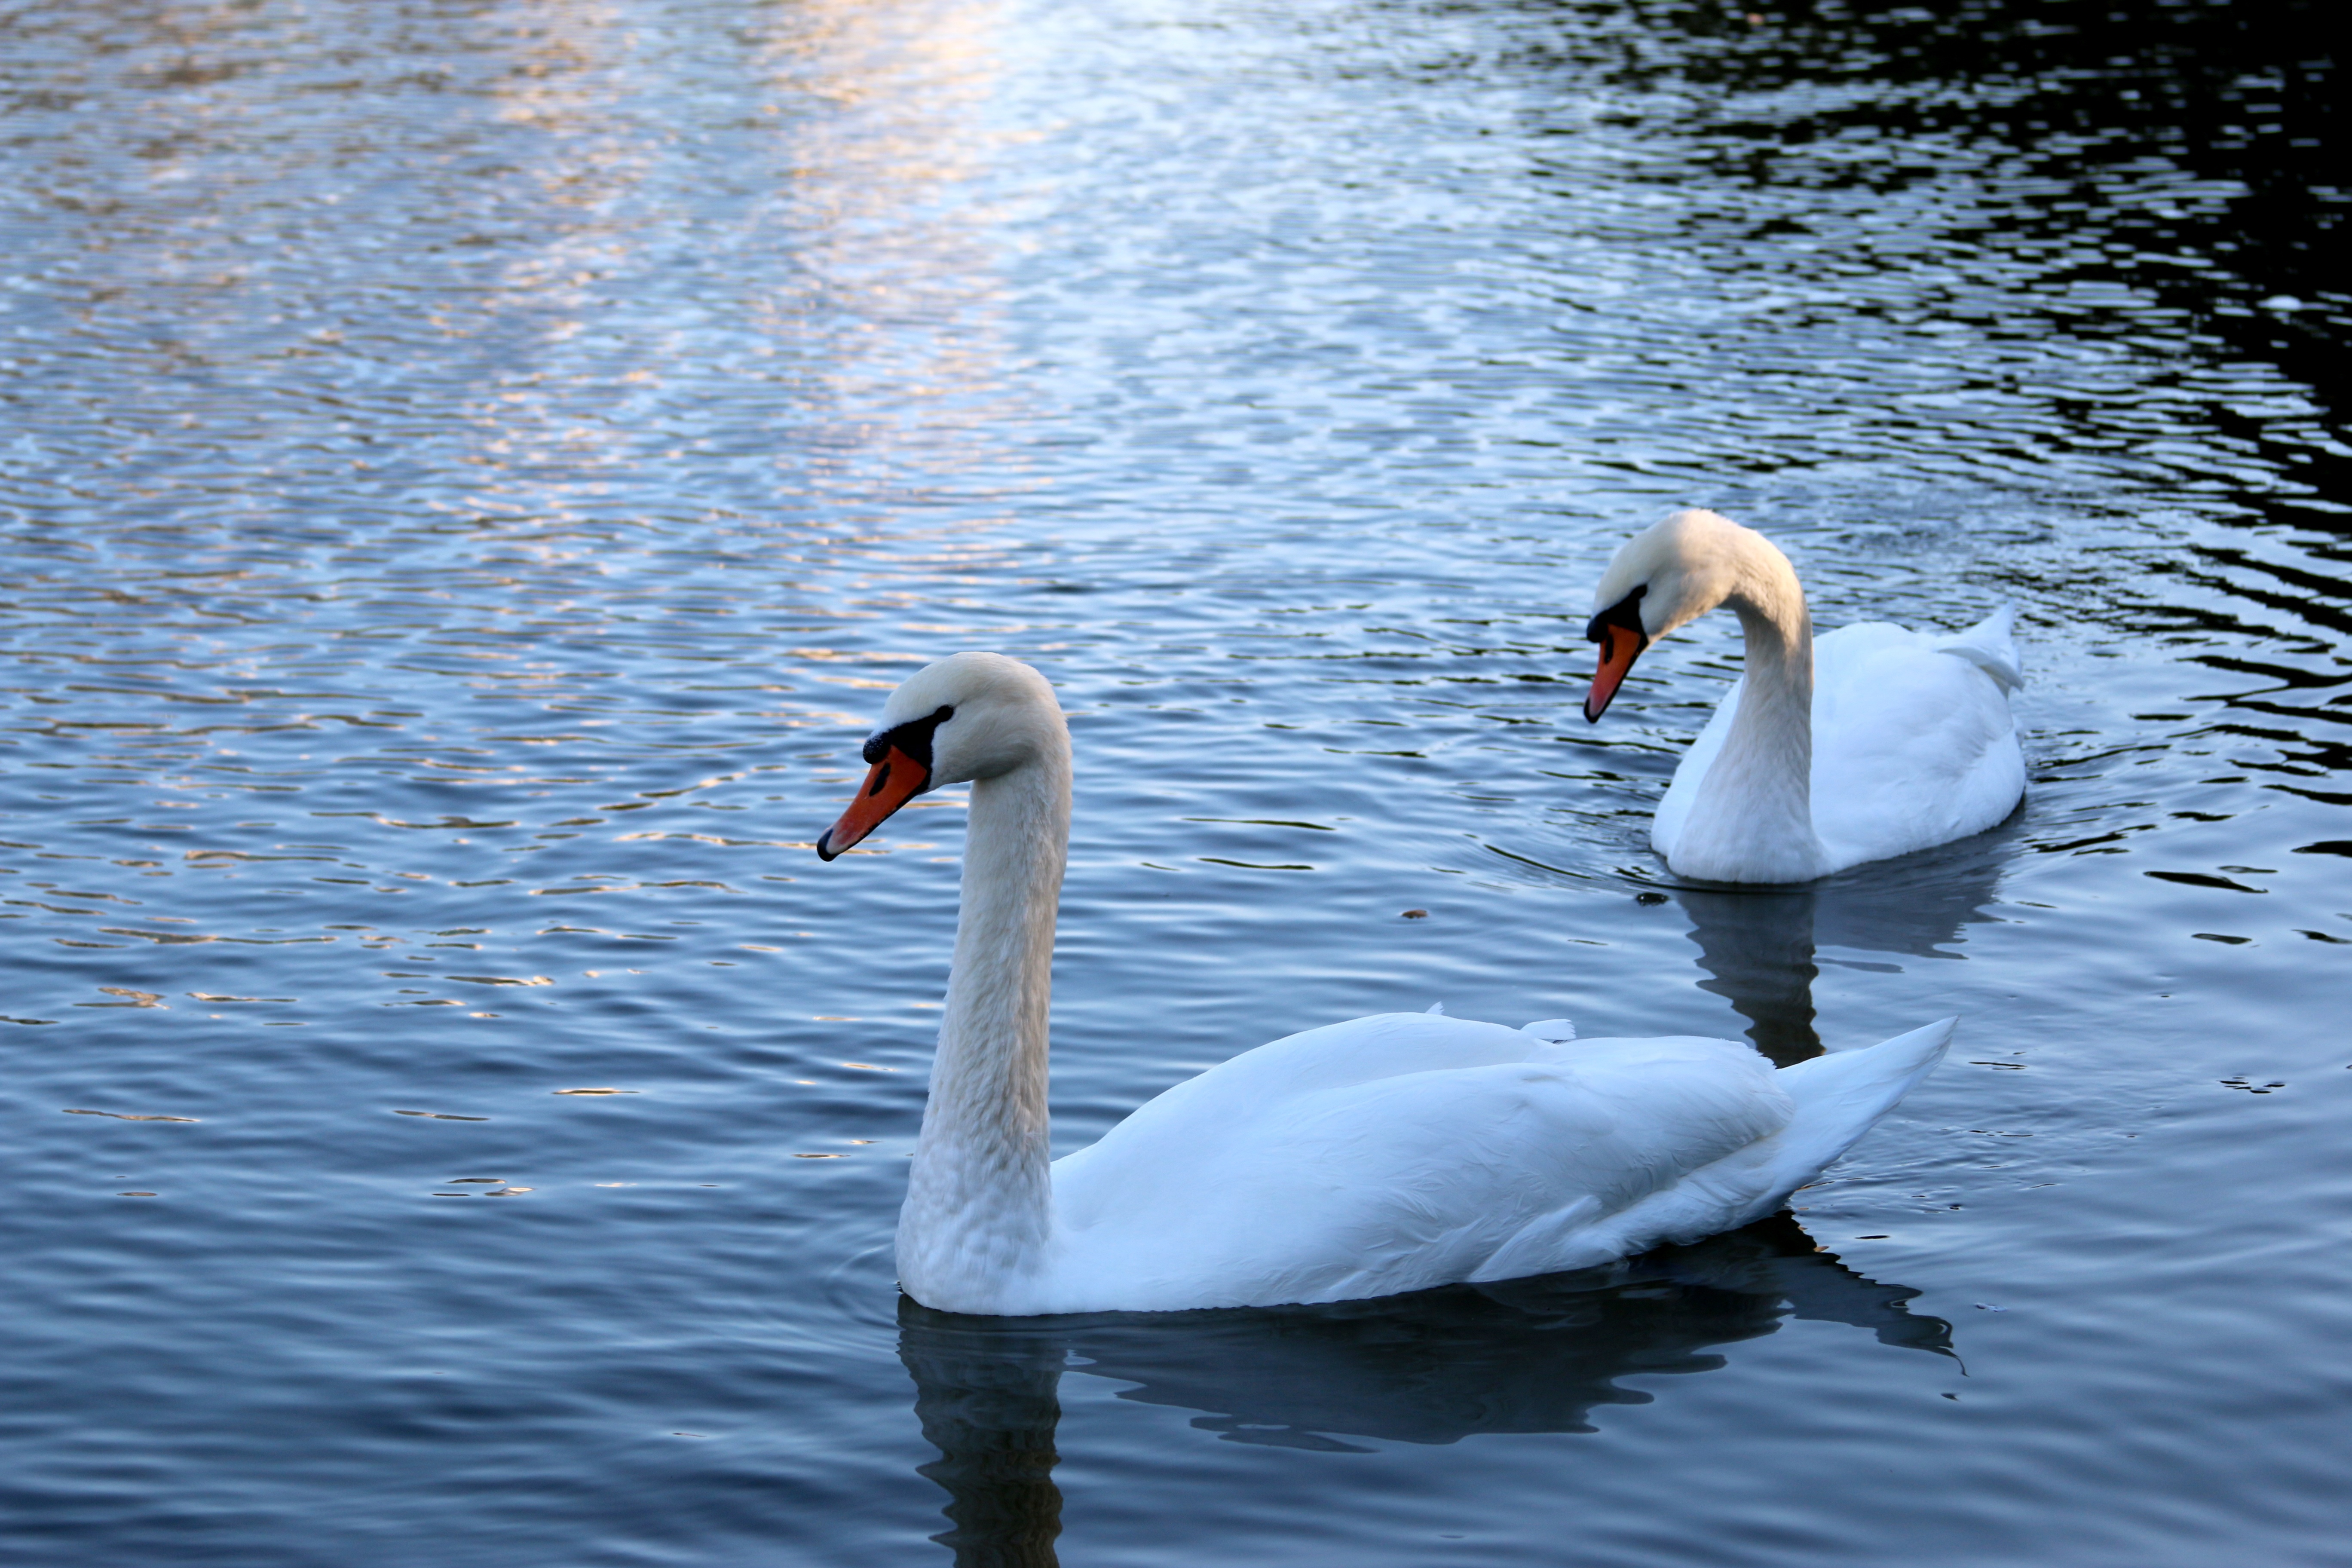
water, bird, wildlife, reflection, beak, fauna, swan, vertebrate, waterfowl, water bird, ducks geese and swans